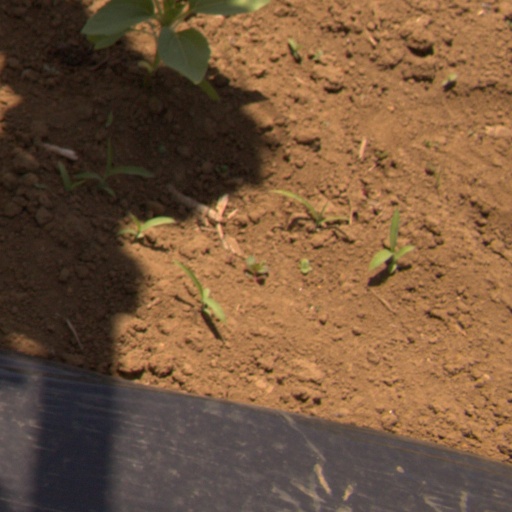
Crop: Jerusalem artichoke